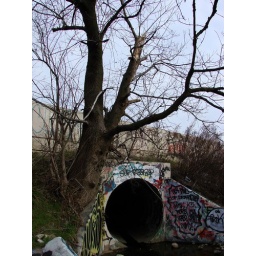
trees grow in dirty places